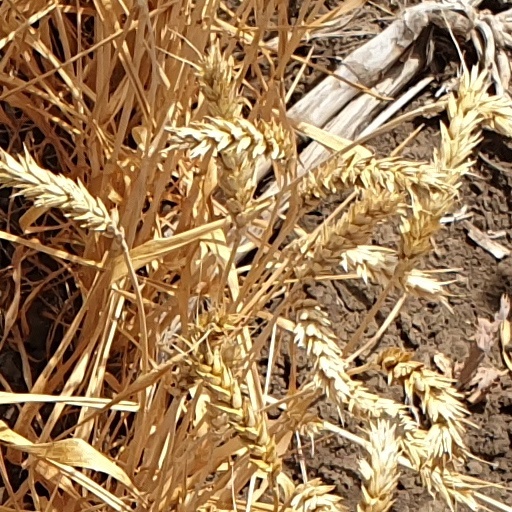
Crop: wheat